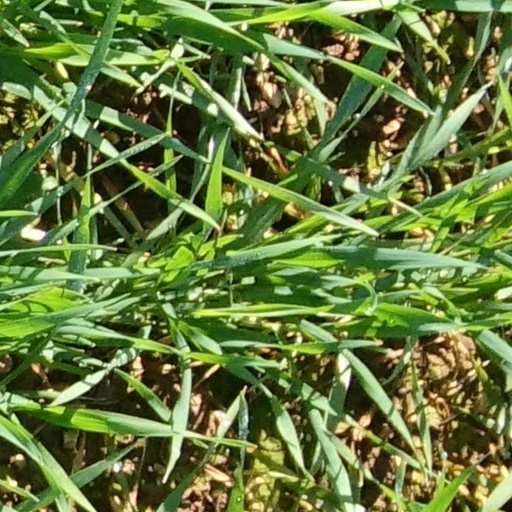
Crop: wheat